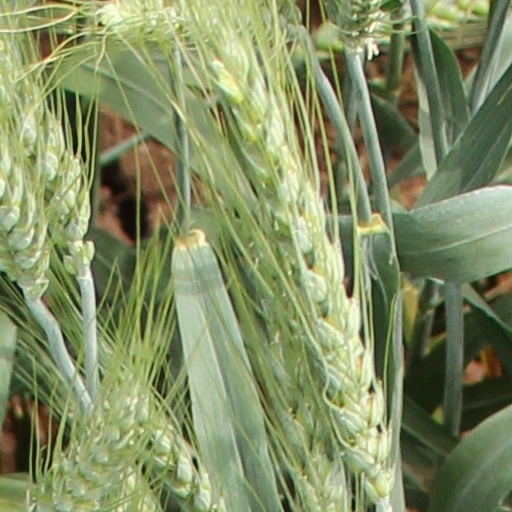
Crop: wheat